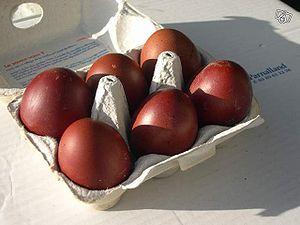
Œufs de poules Marans
Marans est le nom d'une race de poule domestique française issue de la région de la petite ville de Marans aux abords du Marais poitevin.